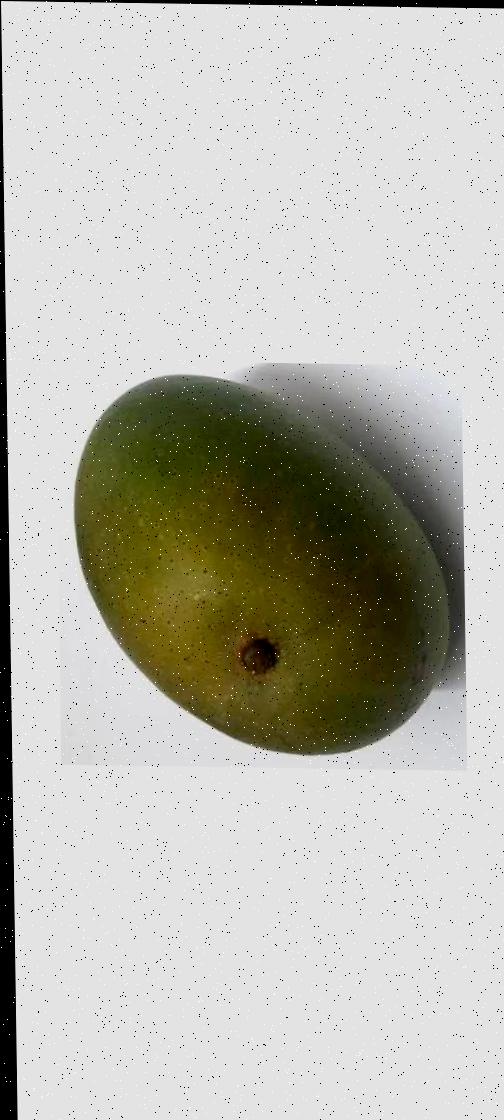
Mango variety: Ashshina Zhinuk